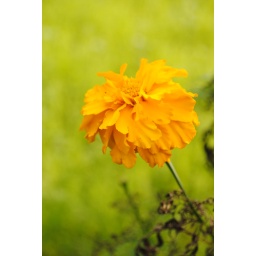
Bright, yellow flower nodding in the sunshine